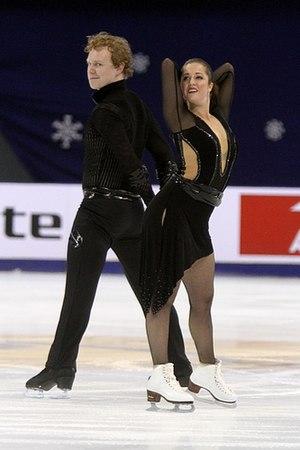
Emily Samuelson, née le 14 mai 1990 à Southfield, est une patineuse artistique américaine.